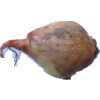
Label: onion